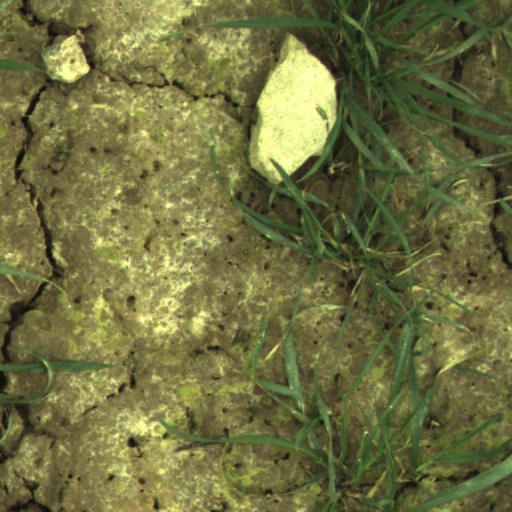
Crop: wheat